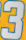
Number: 3